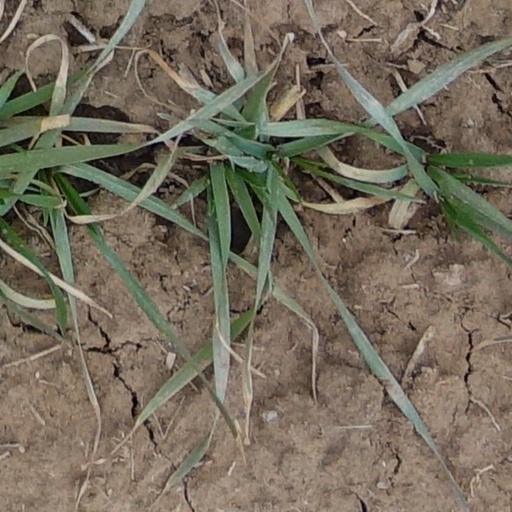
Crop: wheat